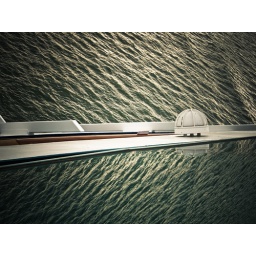
water in glass